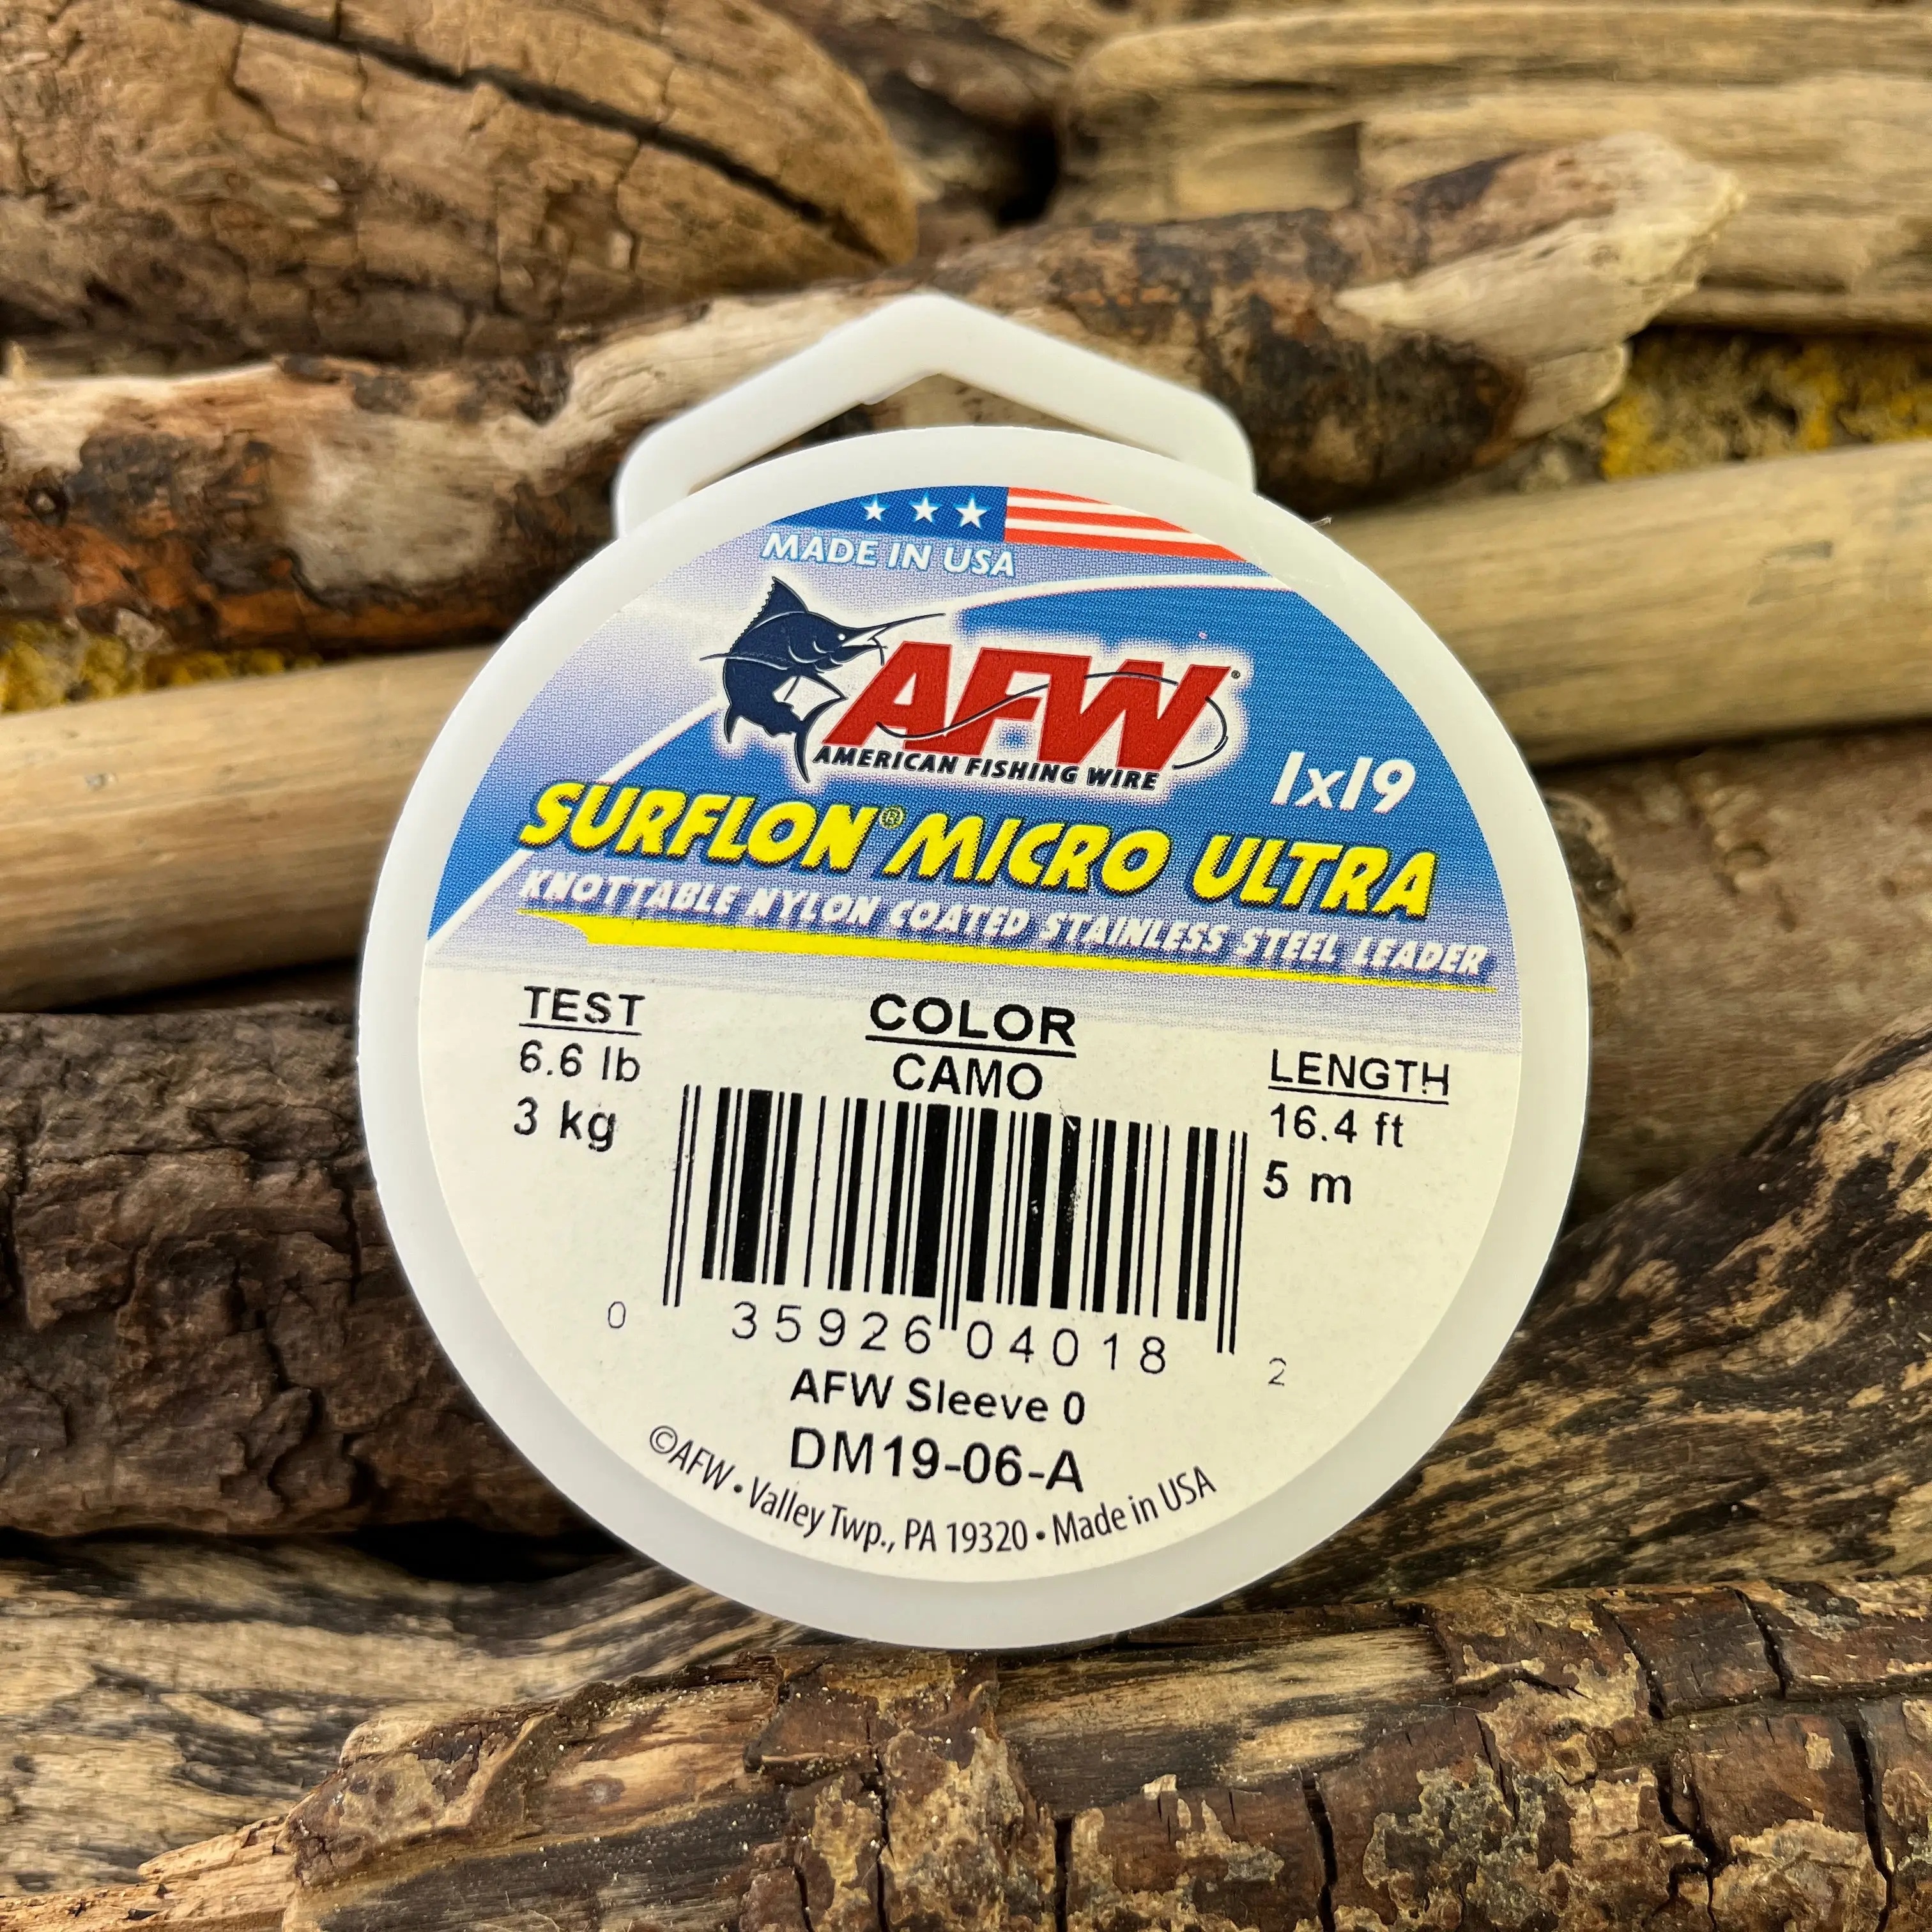
AFW Surflon Micro Ultra 19-Strand Leader Wire for making your own Traces
AFW Surflon Micro Ultra 19-Strand Leader Wire Upgrade your fishing setup with the AFW Surflon Micro Ultra 1X19 Stainless Steel Leader Wire – engineered for stealth, strength, and unmatched performance. Ideal for both fresh and saltwater fishing, this premium leader wire is made from micro-diameter 19-strand stainless steel and coated with a smooth, abrasion-resistant nylon sheath. Whether you’re targeting toothy predators like Pike , Perch, Zander, Tope, or Barracuda, Surflon Micro Ultra gives you the edge with superior flexibility and stealthy presentation. Key Features: High-Strength Construction: Made from 19-strand stainless steel for maximum strength and kink resistance. Ultra-Flexible & Smooth: So flexible it's knottable - offering natural lure action and easy handling during rigging. Nylon-Coated for Durability: Corrosion-resistant and abrasion-resistant nylon coating extends lifespan and prevents fraying. Low Visibility: Ultra-thin diameter with a clear finish makes it virtually invisible underwater. Versatile Use: Perfect for toothy species in freshwater and saltwater environments. Available in Multiple Sizes: Choose from various lengths and test strengths to match your fishing needs. Why Choose AFW Surflon Micro Ultra? When stealth and strength matter most, AFW Surflon Micro Ultra is the leader wire pros trust. Whether you're drop-shotting, trolling, or casting, this wire ensures smooth presentations and secure hook-ups—even with the sharpest of jaws. Specifications: Material: 19-strand stainless steel Coating: Clear nylon Colour: Camo Brown Sizes: 6lb, 11lb, 17lb, 26lb, 35lb, 46lb and 61lb Length: 16.4 ft / 5 m spool Made in USA
Brand: SPRITE Fishing
Category: Sporting Goods > Outdoor Recreation > Fishing > Fishing Lines & Leaders > Fishing Wires